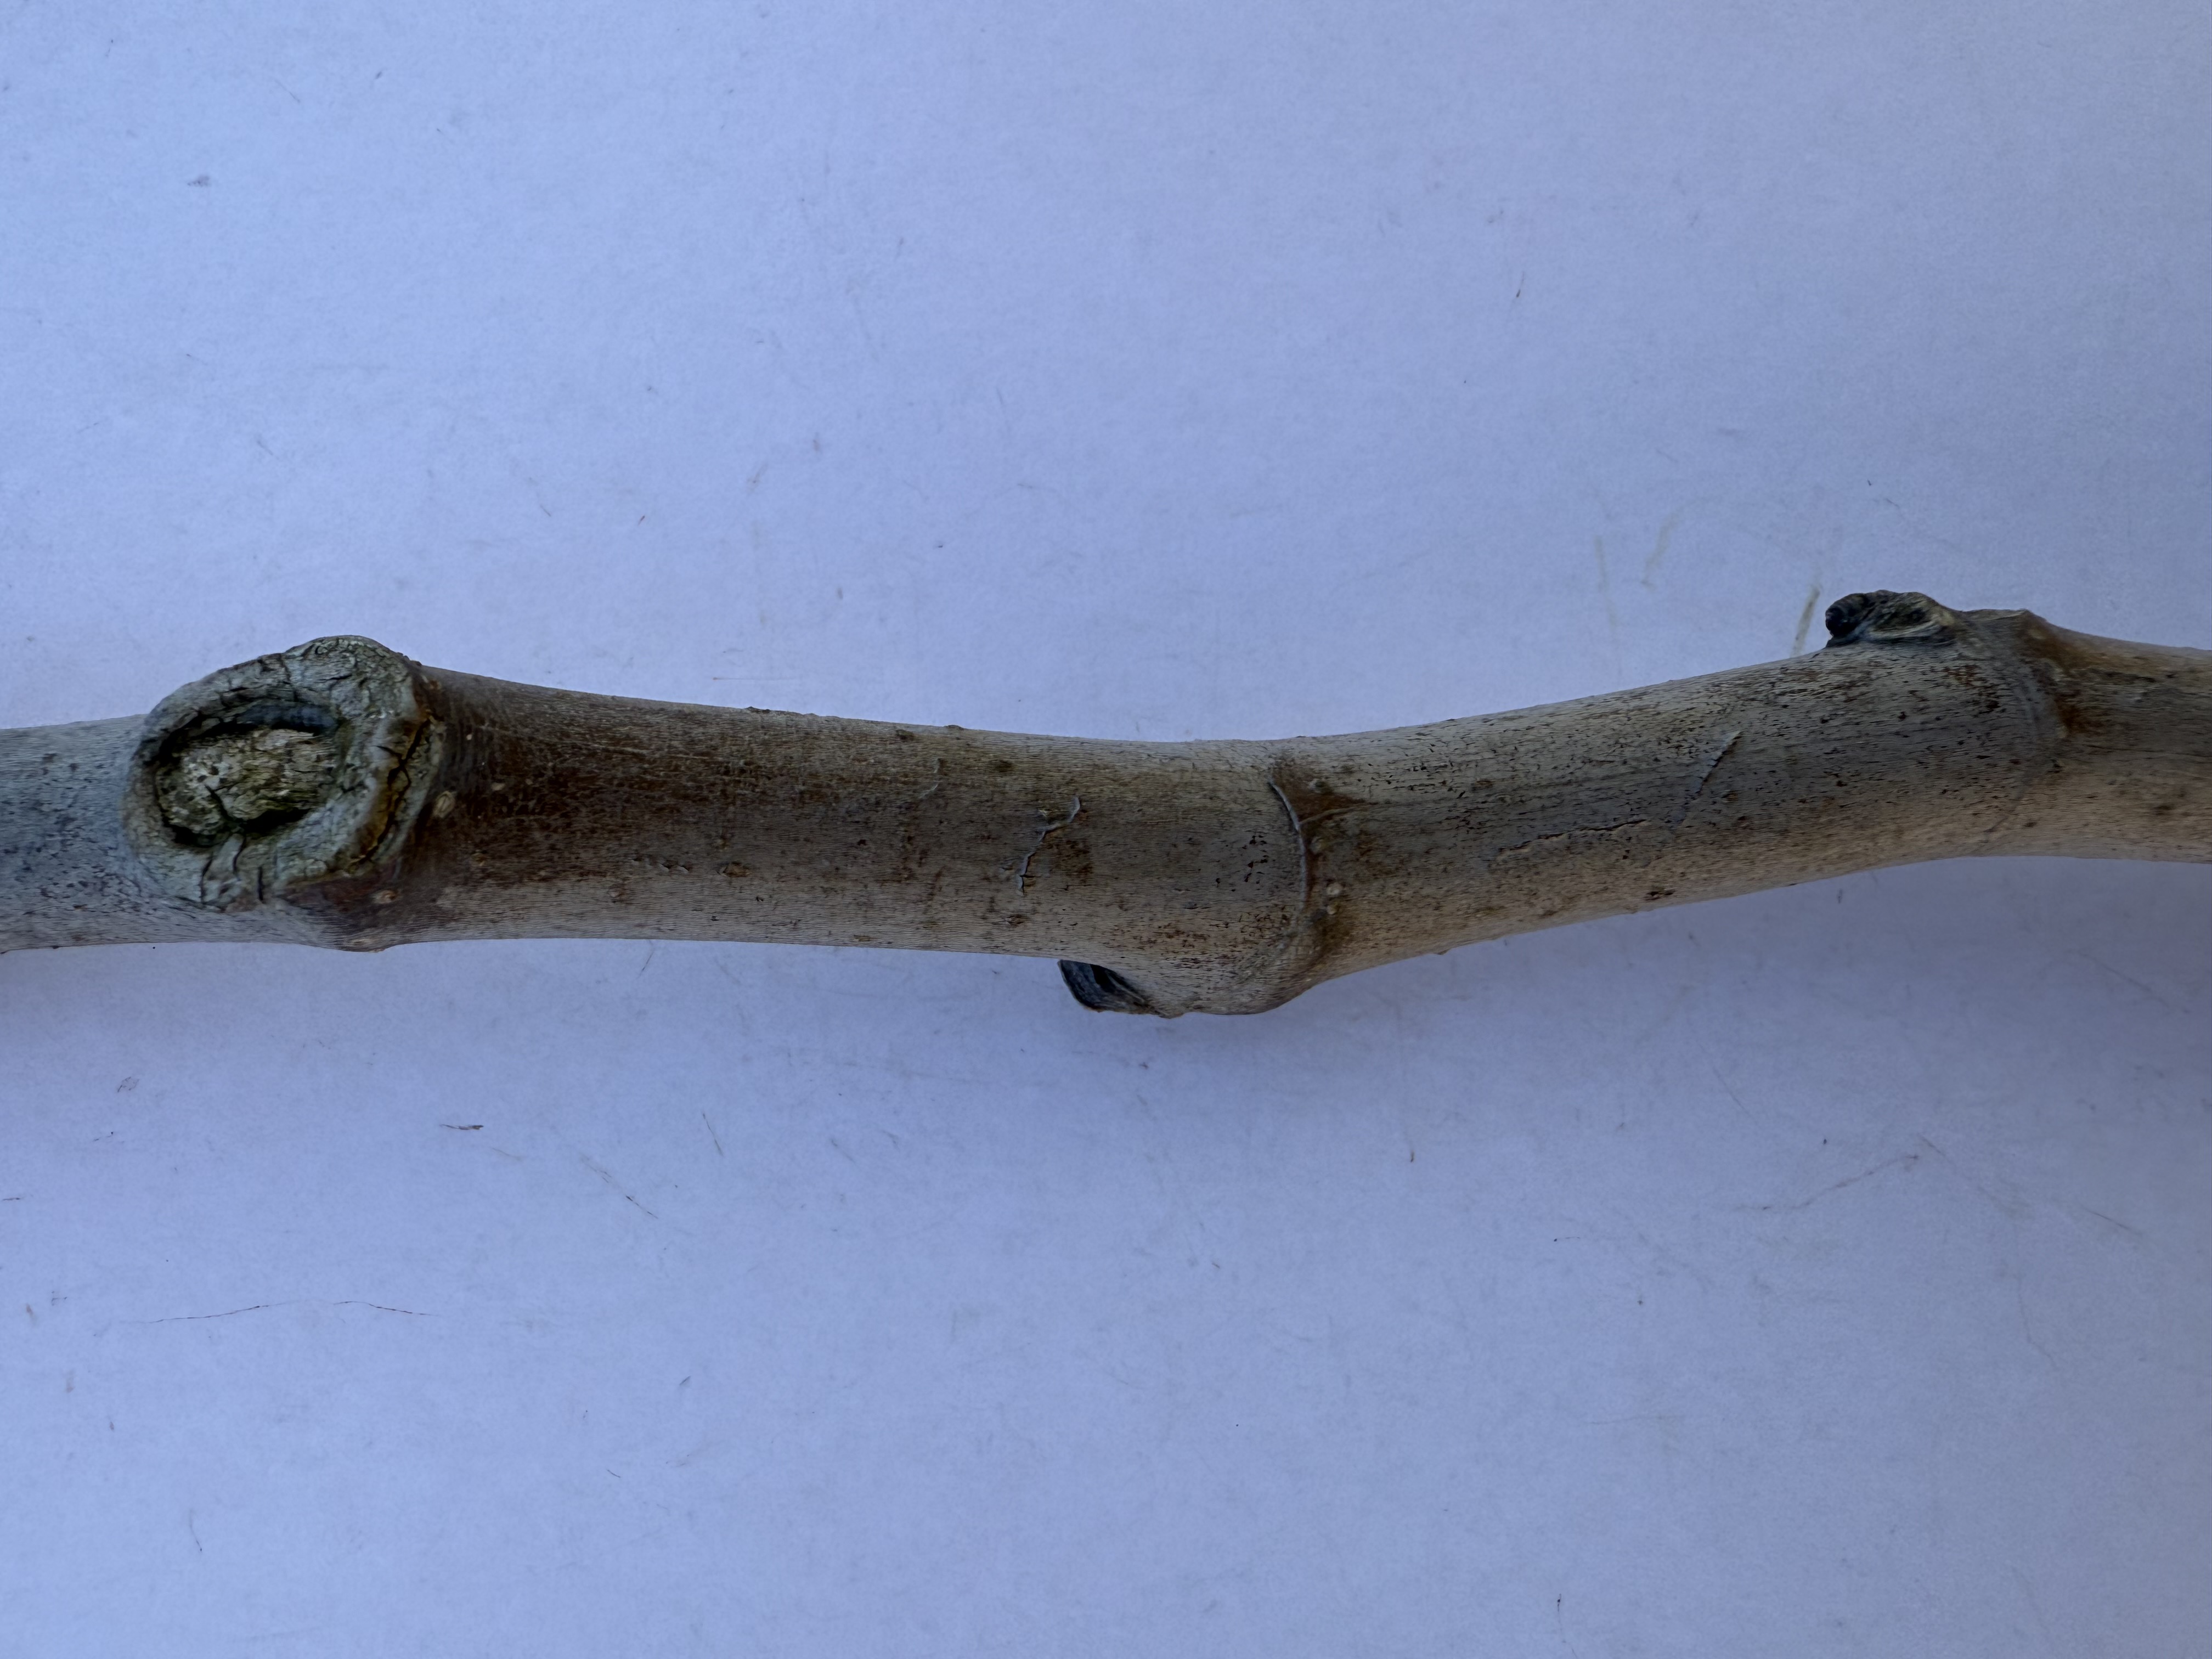
Variety: Bardacik Fig